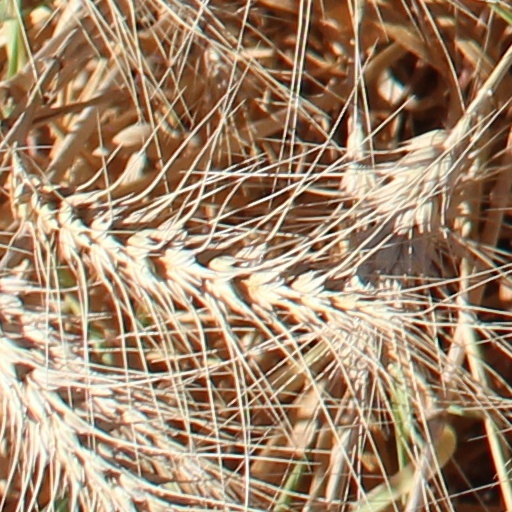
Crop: wheat